Dalle de verre

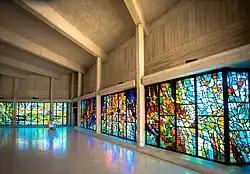
Narthex stained glass by Henry Haig ('Pentecost' to right, 'Jubilation' ahead), Clifton Cathedral, Bristol

Other notable dalle de verre artists who have worked in the UK include Gabriel Loire, John Baker and Henry Haig. The latter designed the narthex windows at Clifton Cathedral.